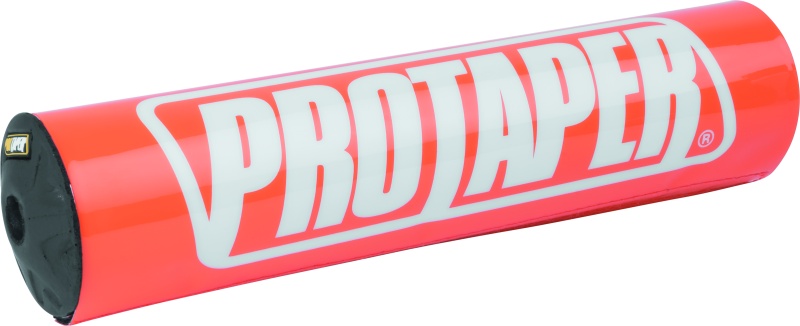
ProTaper 10in Round Bar Pad - Race Orange
High-density, closed-cell foam offers added protection and keeps the elements out.
Brand: ProTaper
Category: Vehicles & Parts > Vehicle Parts & Accessories > Vehicle Safety & Security > Motorcycle Protective Gear > Motorcycle Knee & Shin Guards